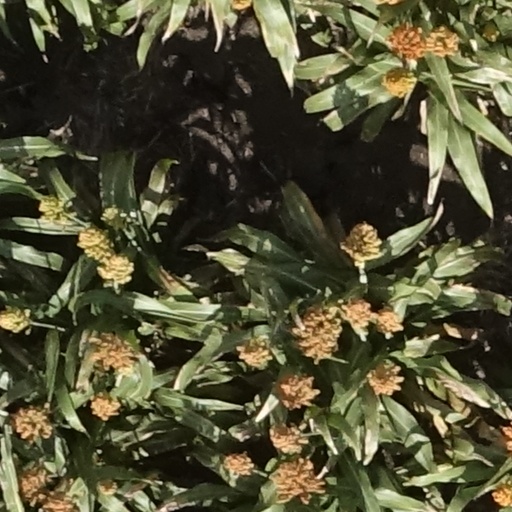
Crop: sorghum